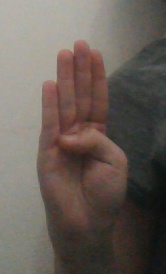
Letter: kaaf